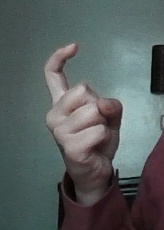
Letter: ra